The Last Bus (2021 film)

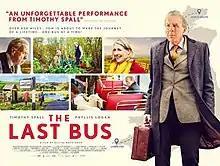
Poster

The Last Bus is a 2021 drama film directed by Gillies MacKinnon. It stars Timothy Spall as an elderly gentleman who travels the length of the United Kingdom to scatter his late wife's ashes. It was released in the United Kingdom on 27 August 2021.